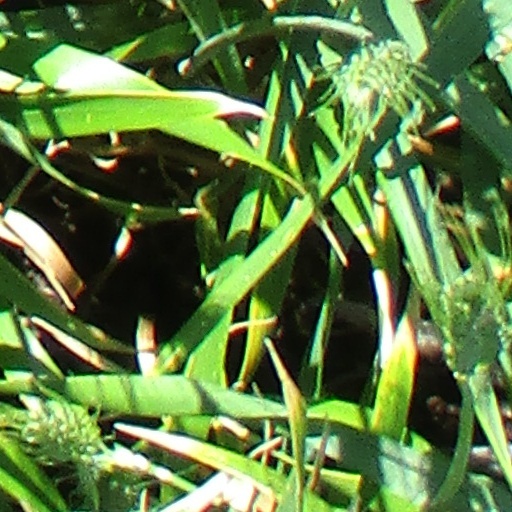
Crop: wheat